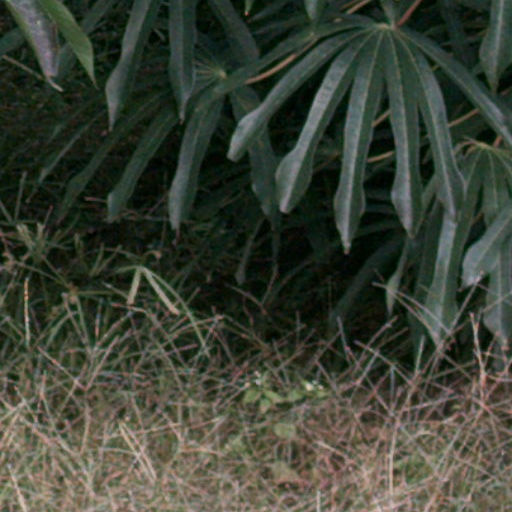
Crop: cassava